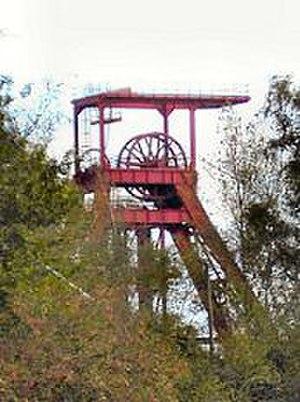
Puit n°7 Monthibert
Trélazé est une commune française située dans la petite couronne est d'Angers dans le département de Maine-et-Loire, en région des Pays de la Loire.
Cette liste recense les 123 chevalements subsistants en France en 2020.
Les ardoisières de Trélazé sont un ensemble d'exploitations de schistes ardoisiers dans la commune de Trélazé, en Maine-et-Loire. Les ardoisières de Trélazé sont les dernières à avoir été maintenues en activité en France. Leur fermeture, annoncée en novembre 2013, est effective depuis le 29 mars 2014. L'ancien site d'exploitation des ardoisières d'Angers-Trélazé a été classé en zone naturelle d'intérêt écologique, faunistique et floristique en raison de sa biodiversité.